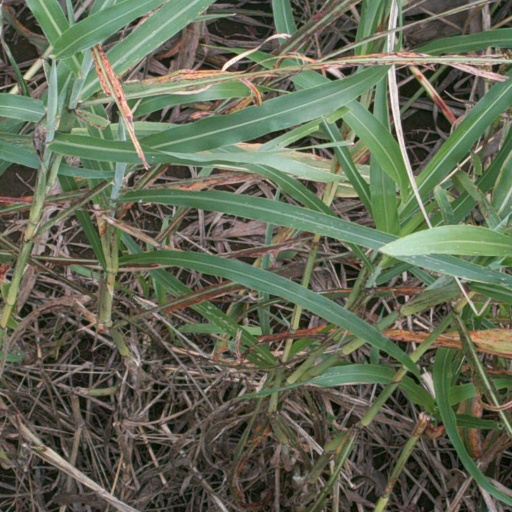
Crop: sorghum